Xenophyophorea

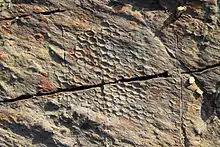
"Paleodictyon" has been suggested as a fossil xenophyophore, but this remains controversial.

It has been suggested that the mysterious vendozoans of the Ediacaran period represent fossil xenophyophores. However, the discovery of C sterols associated with the fossils of "Dickinsonia" cast doubt on this identification, as these sterols are today associated only with animals. These researchers suggest that "Dickinsonia" and relatives are instead stem-bilaterians. Other ediacaran fossils, such as "Palaeopascichnus" "Intrites", "Yelovichnus", and "Neonereites" have been posited as fossil xenophyophores and linked to the Eocene fossil "Benkovacina." However, analysis of the latter found neither barite crystals nor evidence of agglutinated foraminifera in the wall. A 2011 study that examined growth and development of "Palaeopascichnus" concluded it was likely not a xenophyophore. A 2014 study of "Pteridinum" reached similar conclusions.